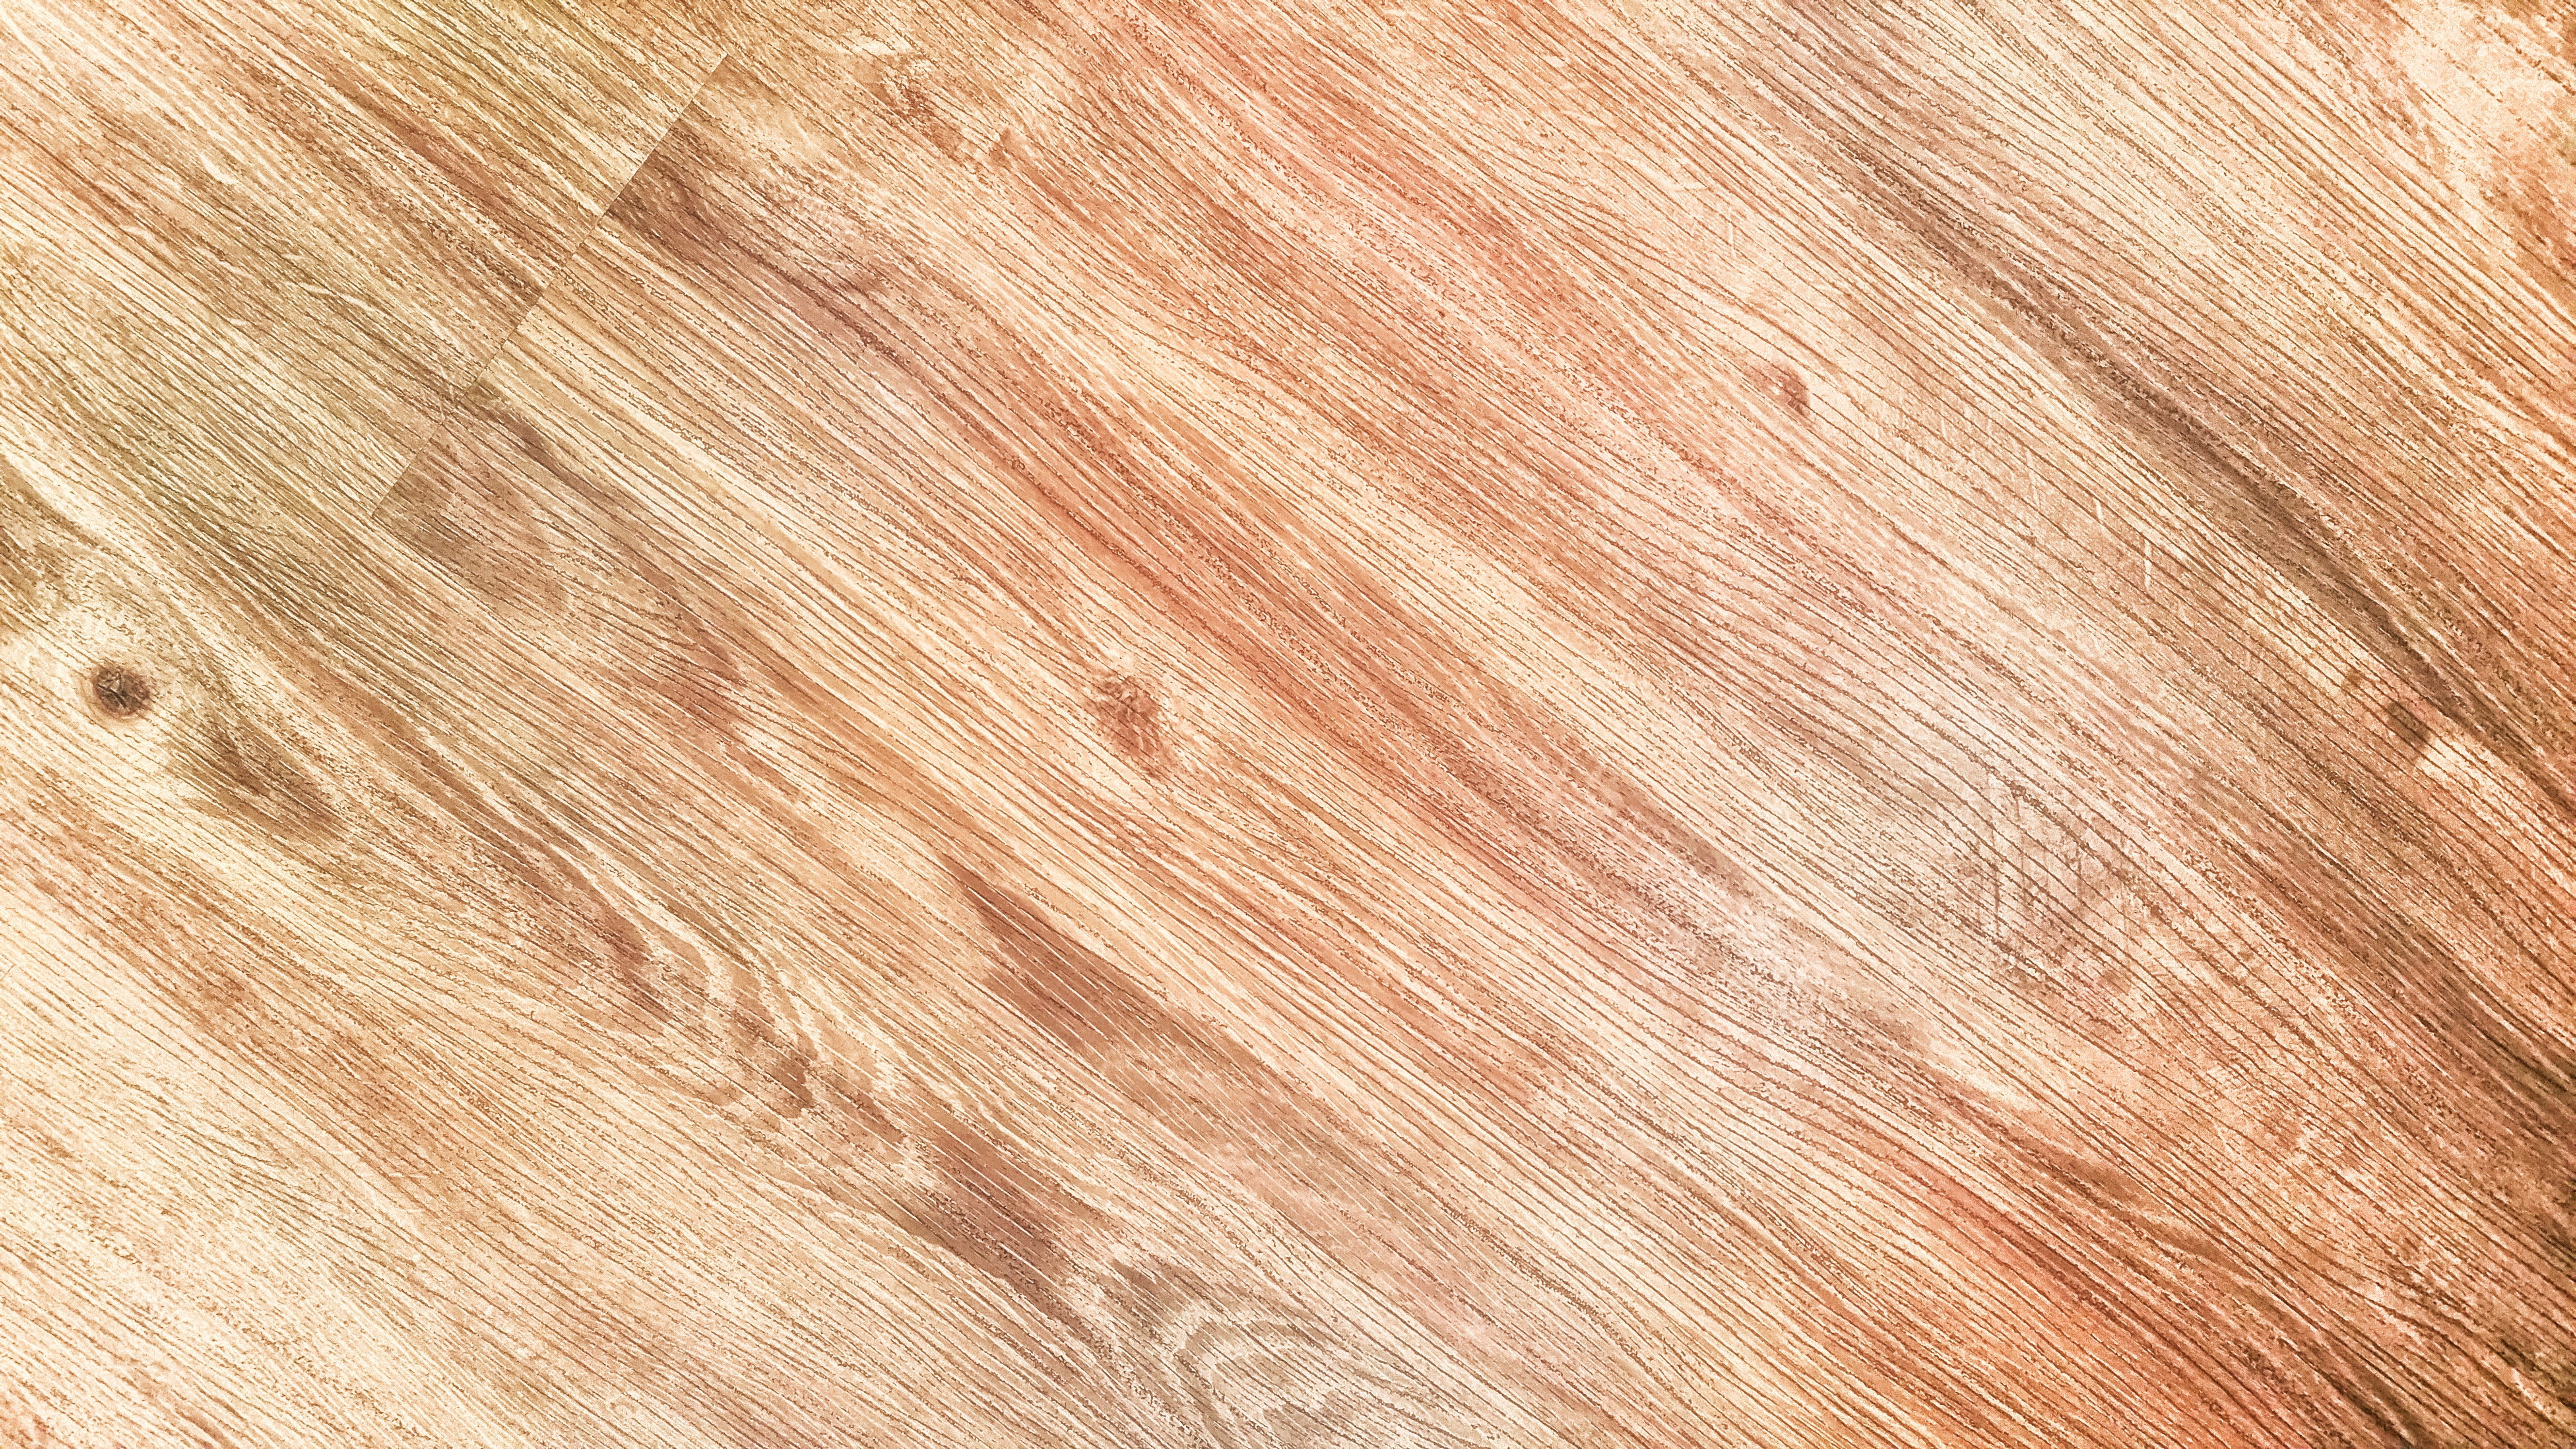
wood, texture, floor, pattern, smooth, brown, surface, wood floor, wooden floor, wooden structure, design, hardwood, wooden, parquet, flooring, plywood, wood flooring, wood planks, wooden planks, wooden flooring, laminate flooring, wood stain